Gulmohar Grand

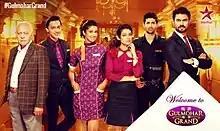

Gulmohar Grand is an Indian television miniseries that premiered on 3 May 2015 on StarPlus. The show is produced by Sunshine Productions which aired on Sundays nights. Aashim Gulati, Aakanksha Singh and Gaurav Chopra were the leads of the series.